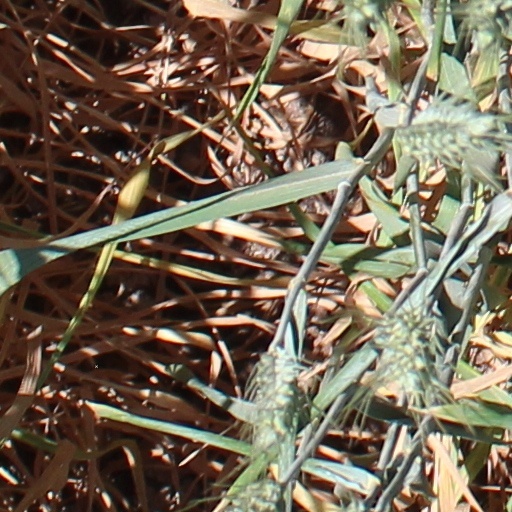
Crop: wheat